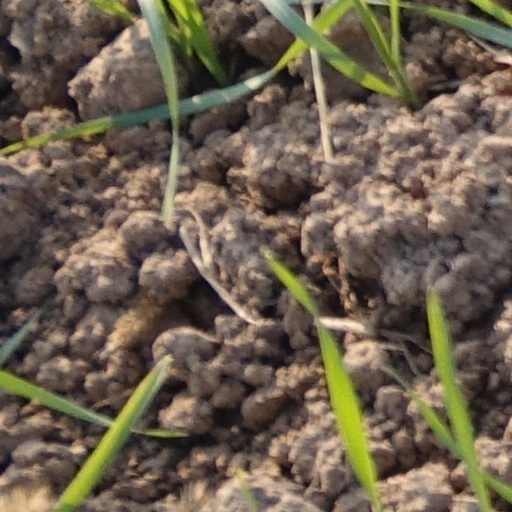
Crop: wheat